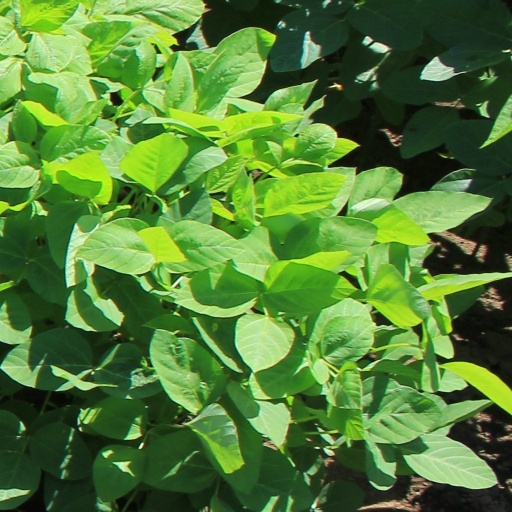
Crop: soybean